Atmospheric Radiation Measurement User Facility

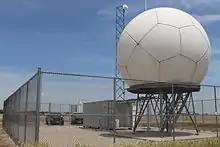

The Atmospheric Radiation Measurement User Facility (ARM User Facility) is a multi-laboratory United States Department of Energy scientific user facility used for national and international global climate research efforts.